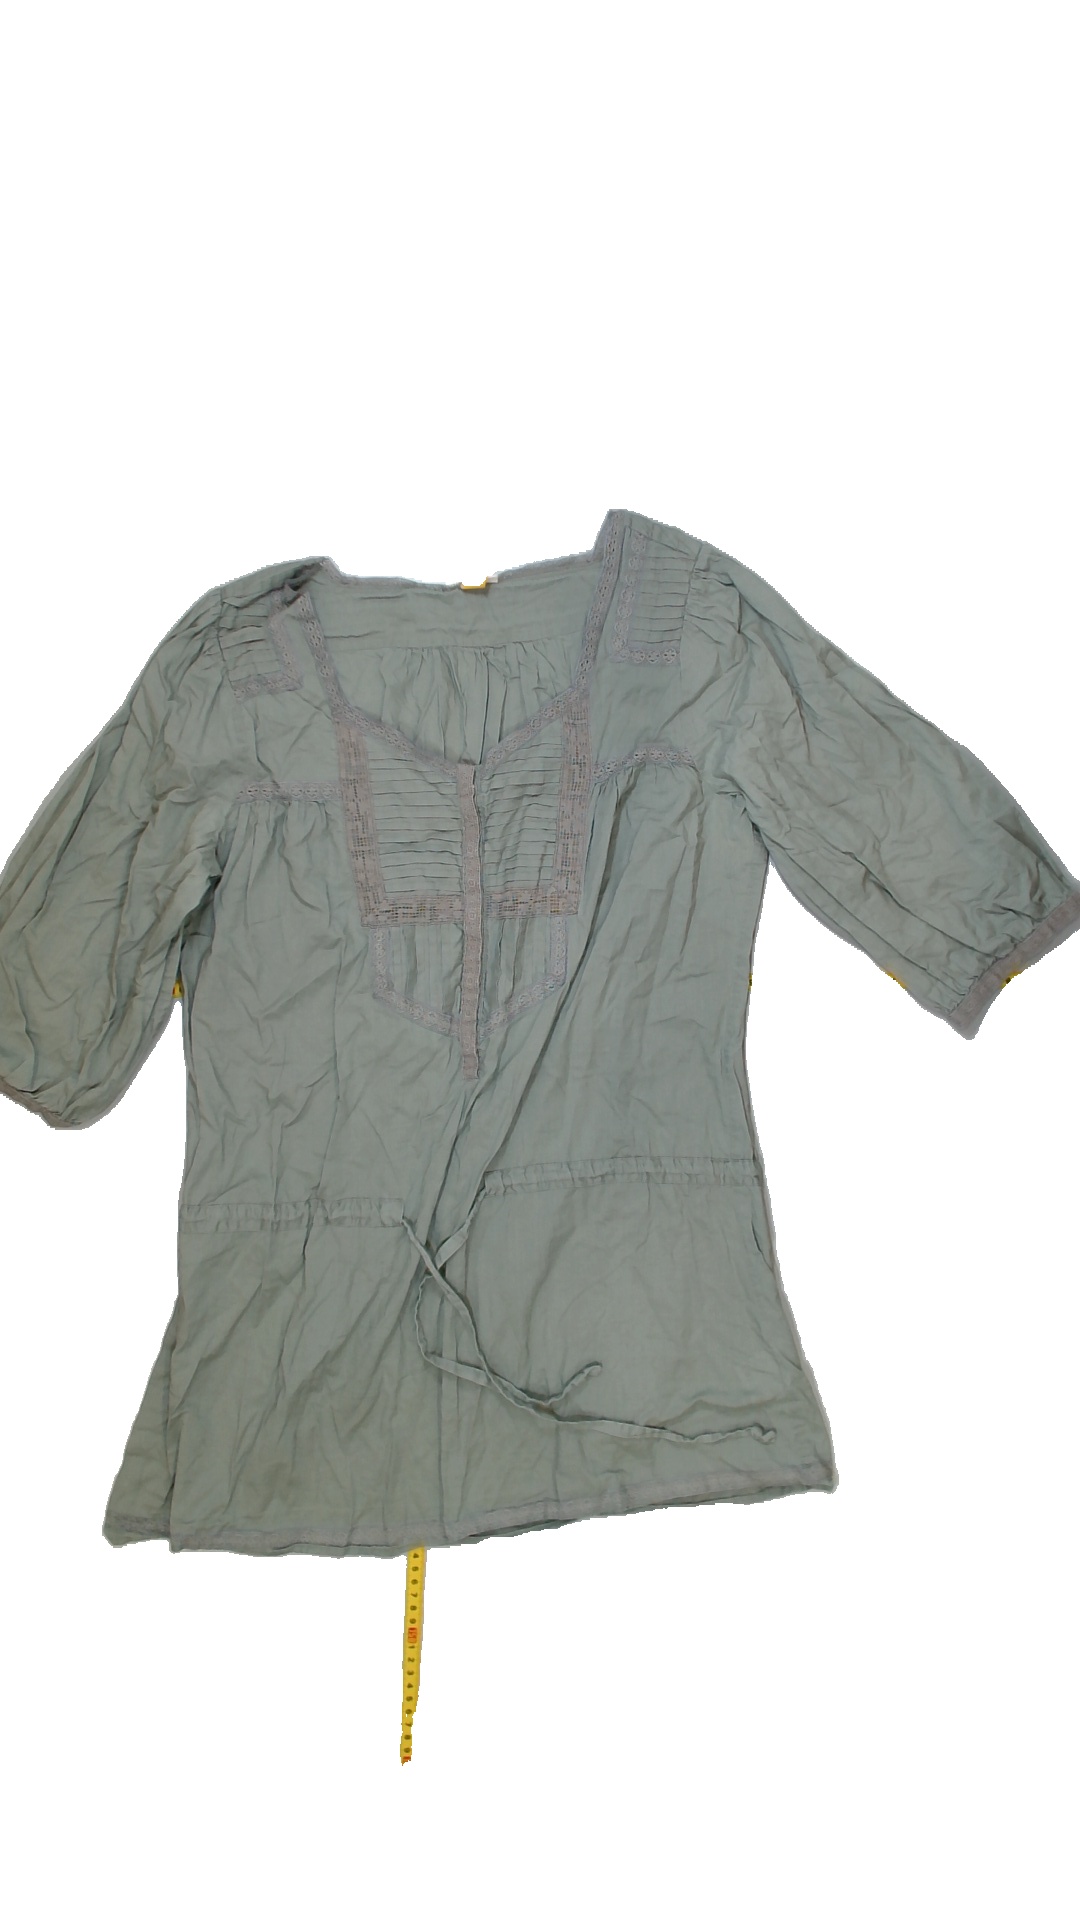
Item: Blouse (Ladies)
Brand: Not Applicable
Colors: Green
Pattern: Lace
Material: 100%cotton
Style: No trend
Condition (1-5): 3
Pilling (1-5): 5
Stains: Yes
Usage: Export
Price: <50